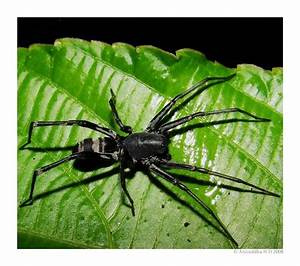
Label: spider